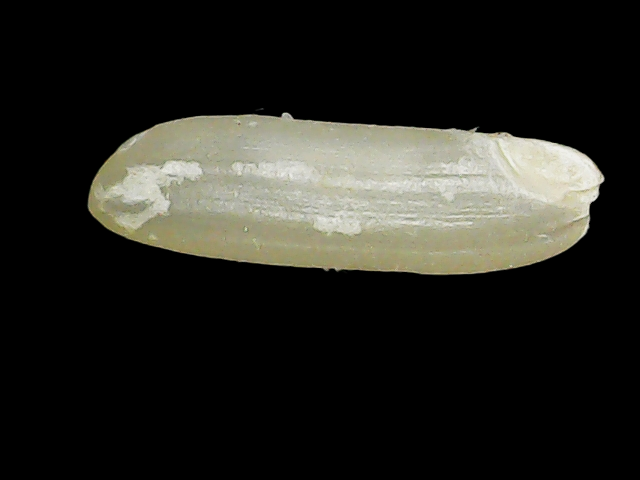
Rice variety: Binadhan26